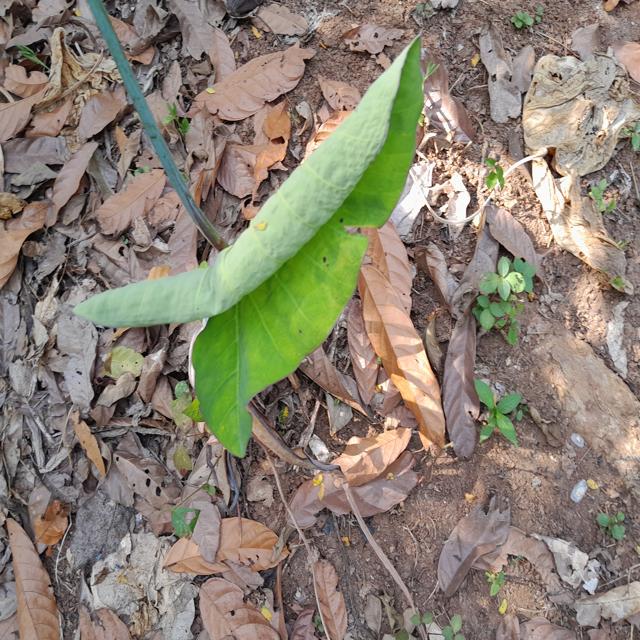
Label: Healthy